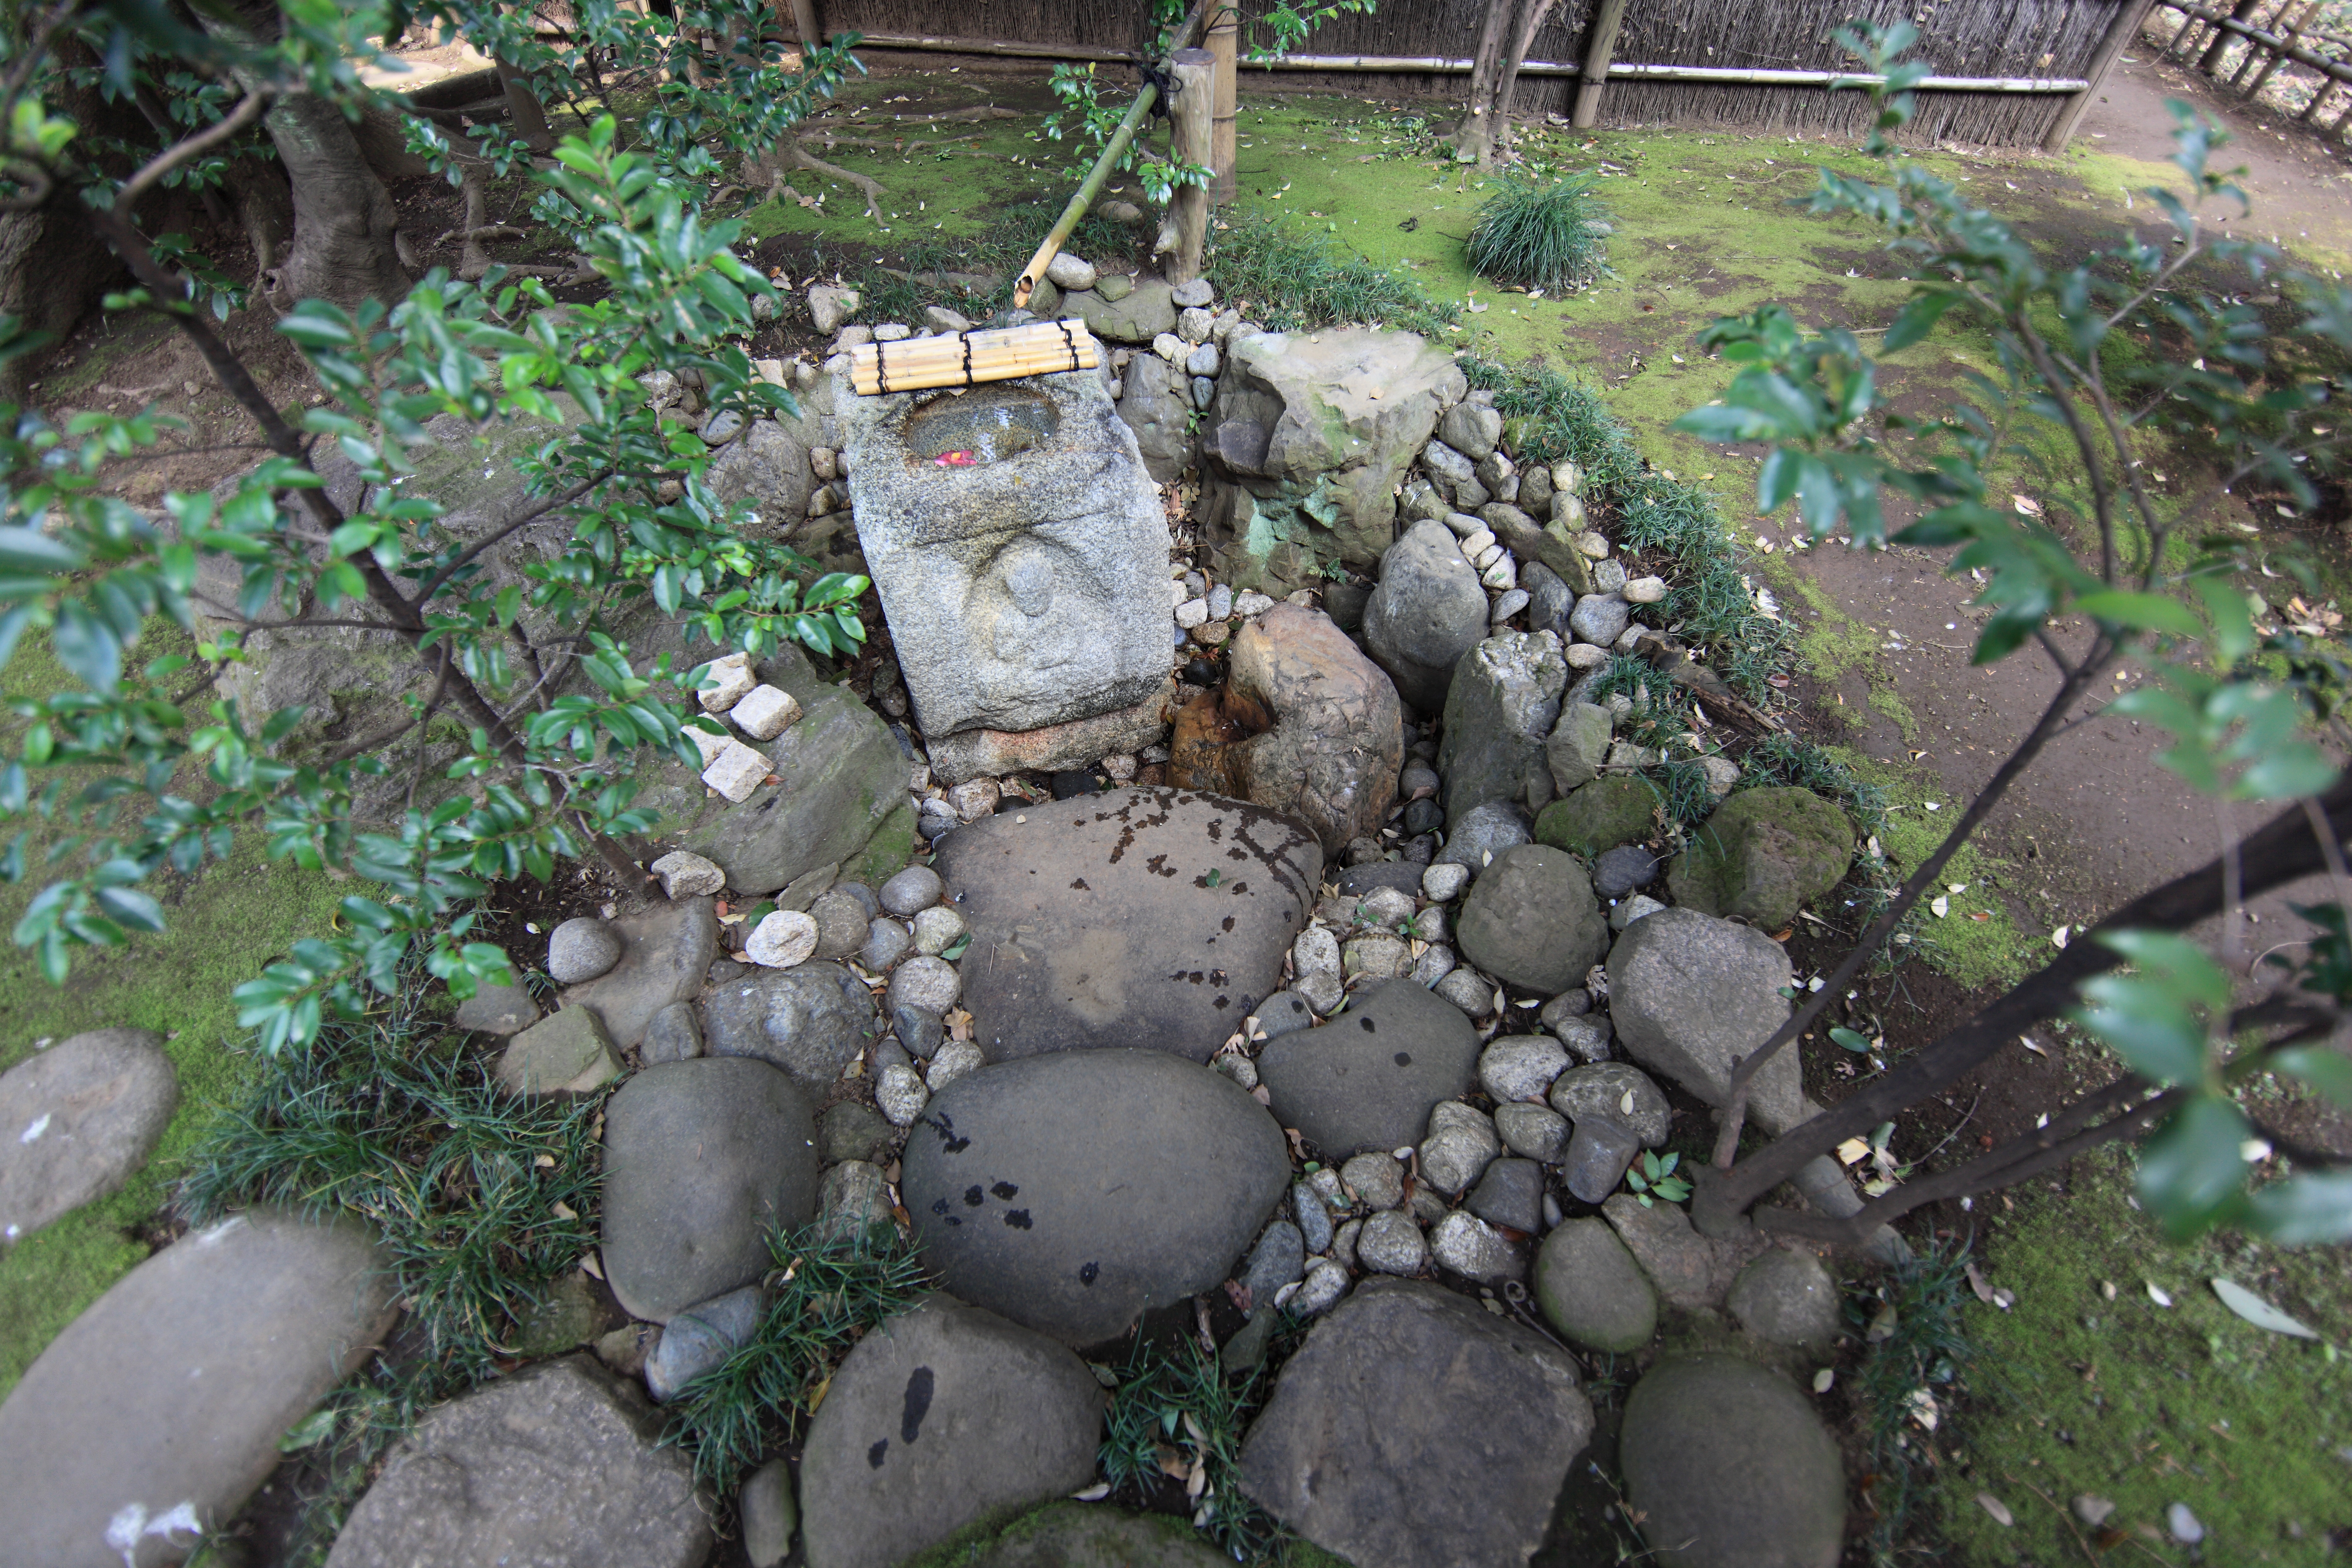
rock, wall, pond, stream, high, backyard, soil, stone wall, garden, tokyo, 5d, hires, woodland, yard, markii, water feature, hi, res, resolution, tokyonationalmuseum, taitoh, washbowl, tsukubai